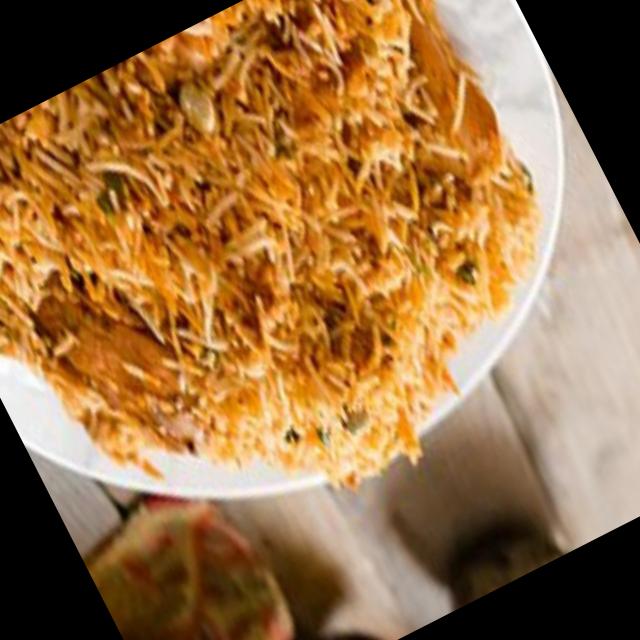
Dish: biryani